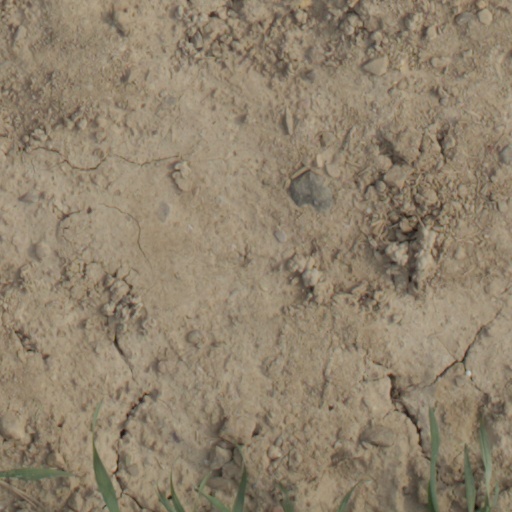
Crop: wheat